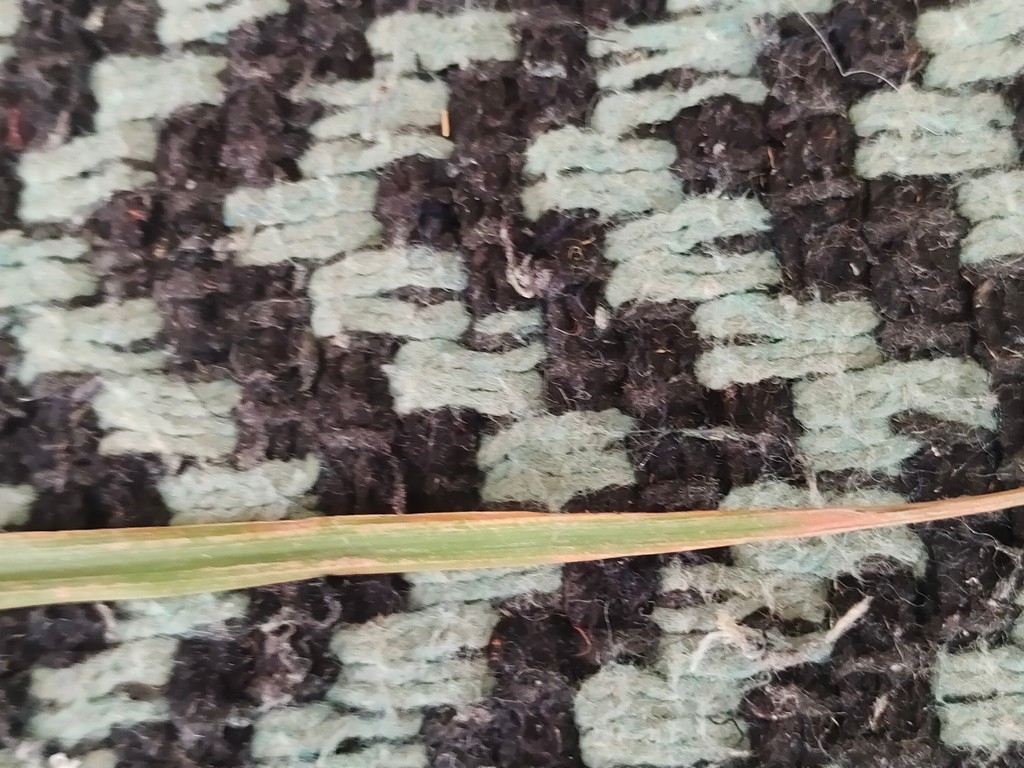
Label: Unhealthy